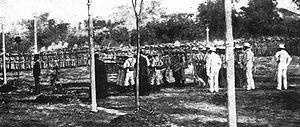
José Rizal, de son nom complet José Protasio Rizal Mercado y Alonzo Realonda, né le 19 juin 1861 à Calamba dans la province de Laguna et mort fusillé le 30 décembre 1896 à Manille, est un poète, romancier, et artiste philippin. Il joua un rôle important dans la lutte pour l'émancipation du peuple philippin pendant la colonisation espagnole, ce qui lui valut d'être exécuté à 35 ans.
La révolution philippine, qui a lieu de 1896 à 1898, est un épisode majeur de l'histoire des Philippines, ainsi que de l'histoire coloniale de l'Espagne et de la guerre hispano-américaine. Elle aboutit, après plus de trois siècles de colonisation espagnole, à l'indépendance des Philippines et la proclamation de la Première République.
Rizal Park est un parc situé au cœur de Manille, capitale des Philippines, à l'extrémité nord du boulevard Roxas, près du quartier d'Intramuros. Il donne sur la baie de Manille.